Richard Hamming

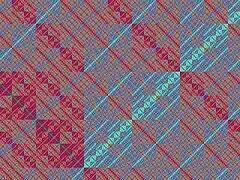
A two-dimensional visualisation of the Hamming distance. The color of each pixel indicates the Hamming distance between the binary representations of its "x" and "y" coordinates, modulo 16, in the 16-color system.

At the Bell Labs Hamming shared an office for a time with Claude Shannon. The Mathematical Research Department also included John Tukey and Los Alamos veterans Donald Ling and Brockway McMillan. Shannon, Ling, McMillan and Hamming came to call themselves the Young Turks. "We were first-class troublemakers," Hamming later recalled. "We did unconventional things in unconventional ways and still got valuable results. Thus management had to tolerate us and let us alone a lot of the time."